The Butter and Egg Man (1928 film)

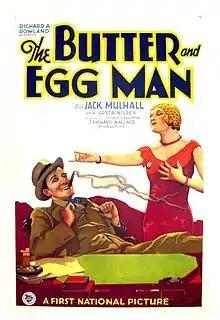
Film poster

The Butter and Egg Man is a 1928 American silent comedy film directed by Richard Wallace and starring Jack Mulhall, Greta Nissen, and Sam Hardy. It is based on the 1925 play "The Butter and Egg Man". It was remade by the studio's successor company Warner Brothers as a sound film "Hello, Sweetheart" in 1935.